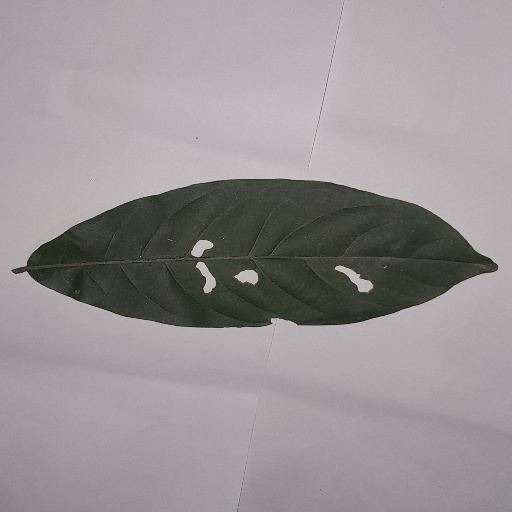
Species: HariTaki
Leaf condition: Shot Hole